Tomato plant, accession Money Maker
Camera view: horizontal (90 deg, fisheye); turntable rotation: 150 degrees
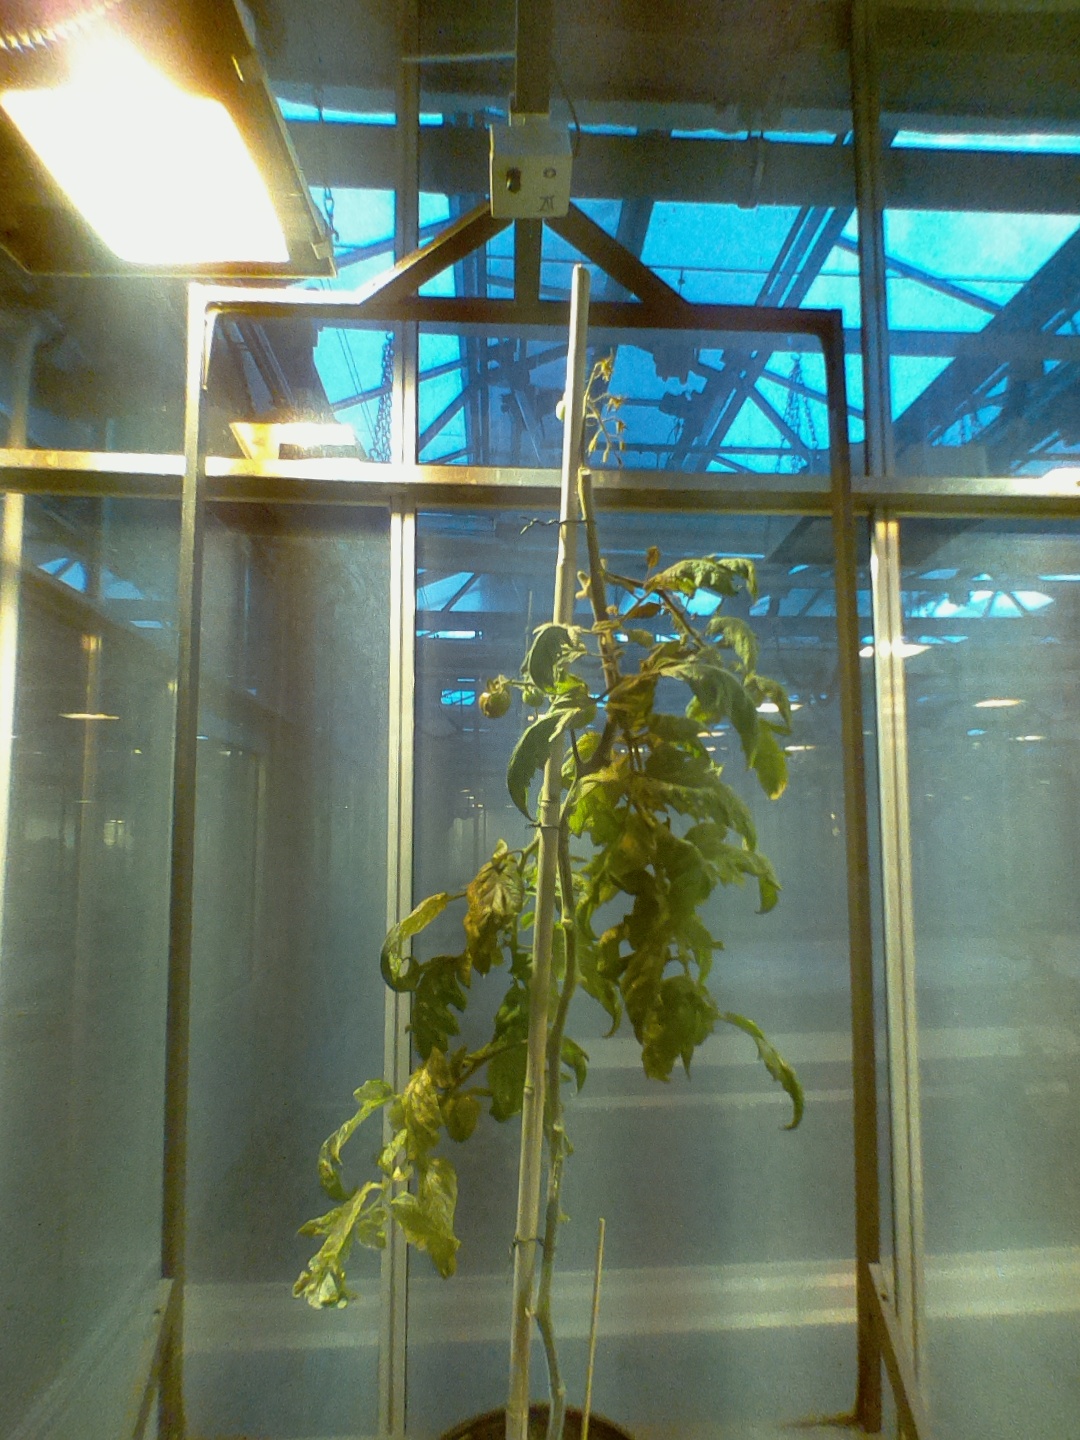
BBCH growth stage 75: 50%-60% of final fruit size